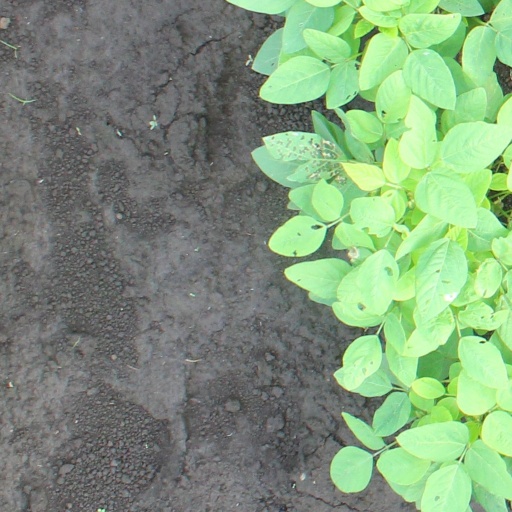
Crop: soybean